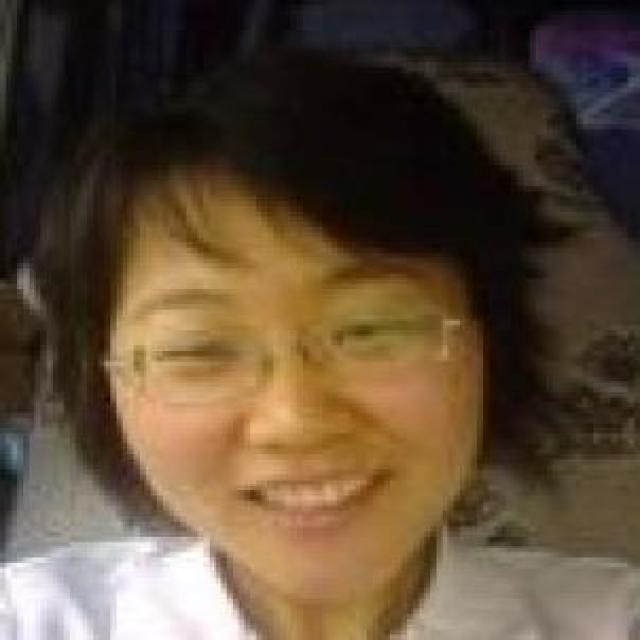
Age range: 13-20